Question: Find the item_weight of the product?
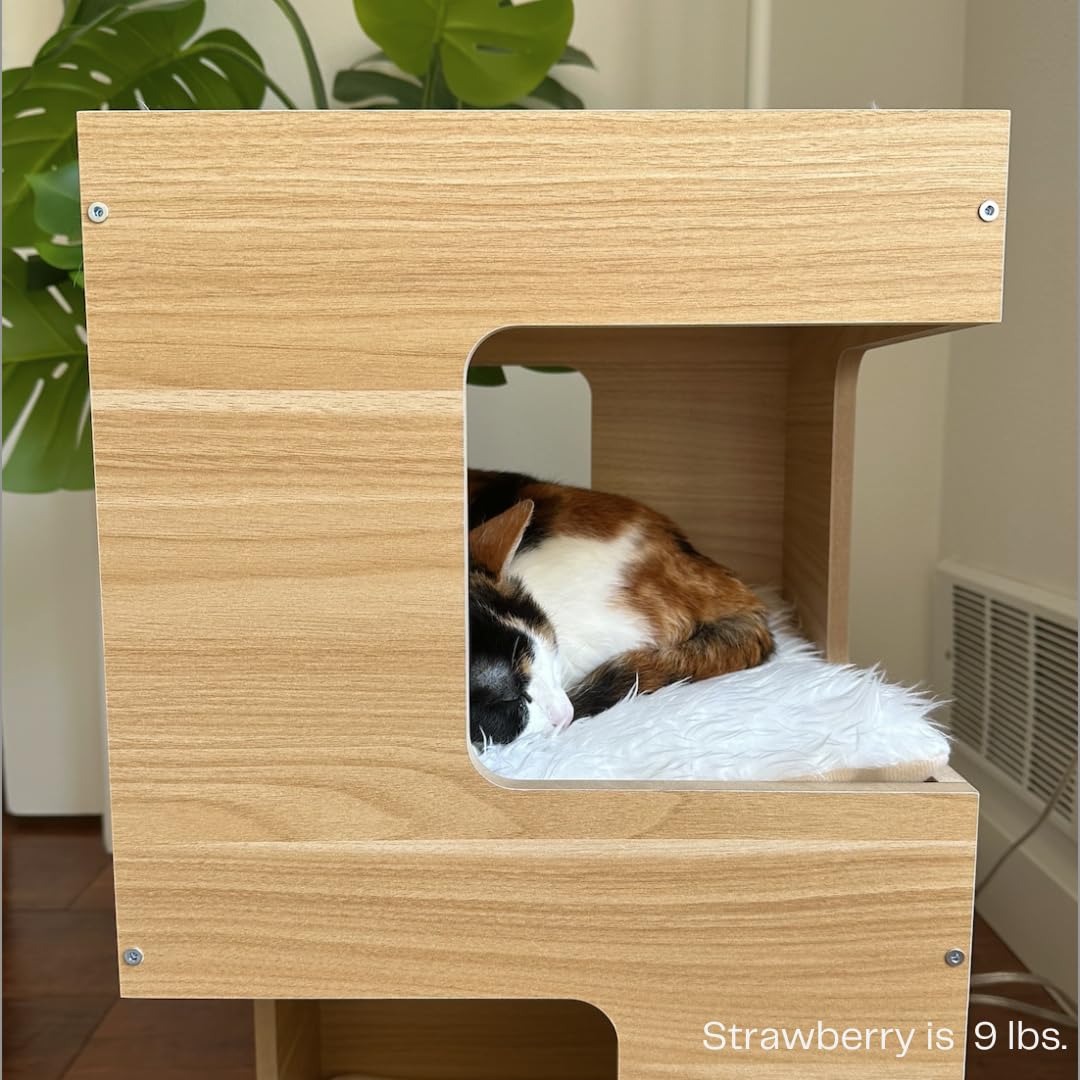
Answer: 9.0 pound